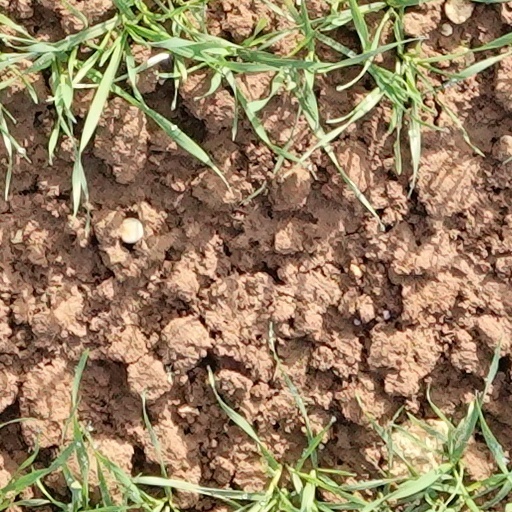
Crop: wheat